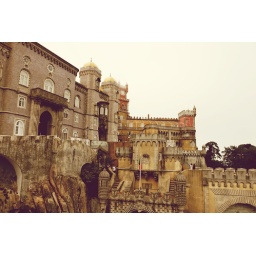
incredible castle up in the clouds of Sintra, Portugal.